Nan Halperin

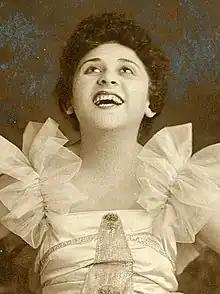
Nan Halperin in 1917

Halperin starred in the musical farce "Little Jessie James", which opened on 15 August 1923 at the Longacre Theatre in New York.